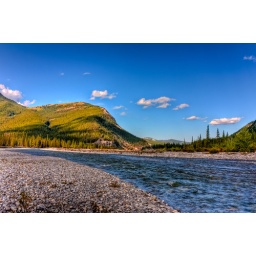
Happiness in green and blue